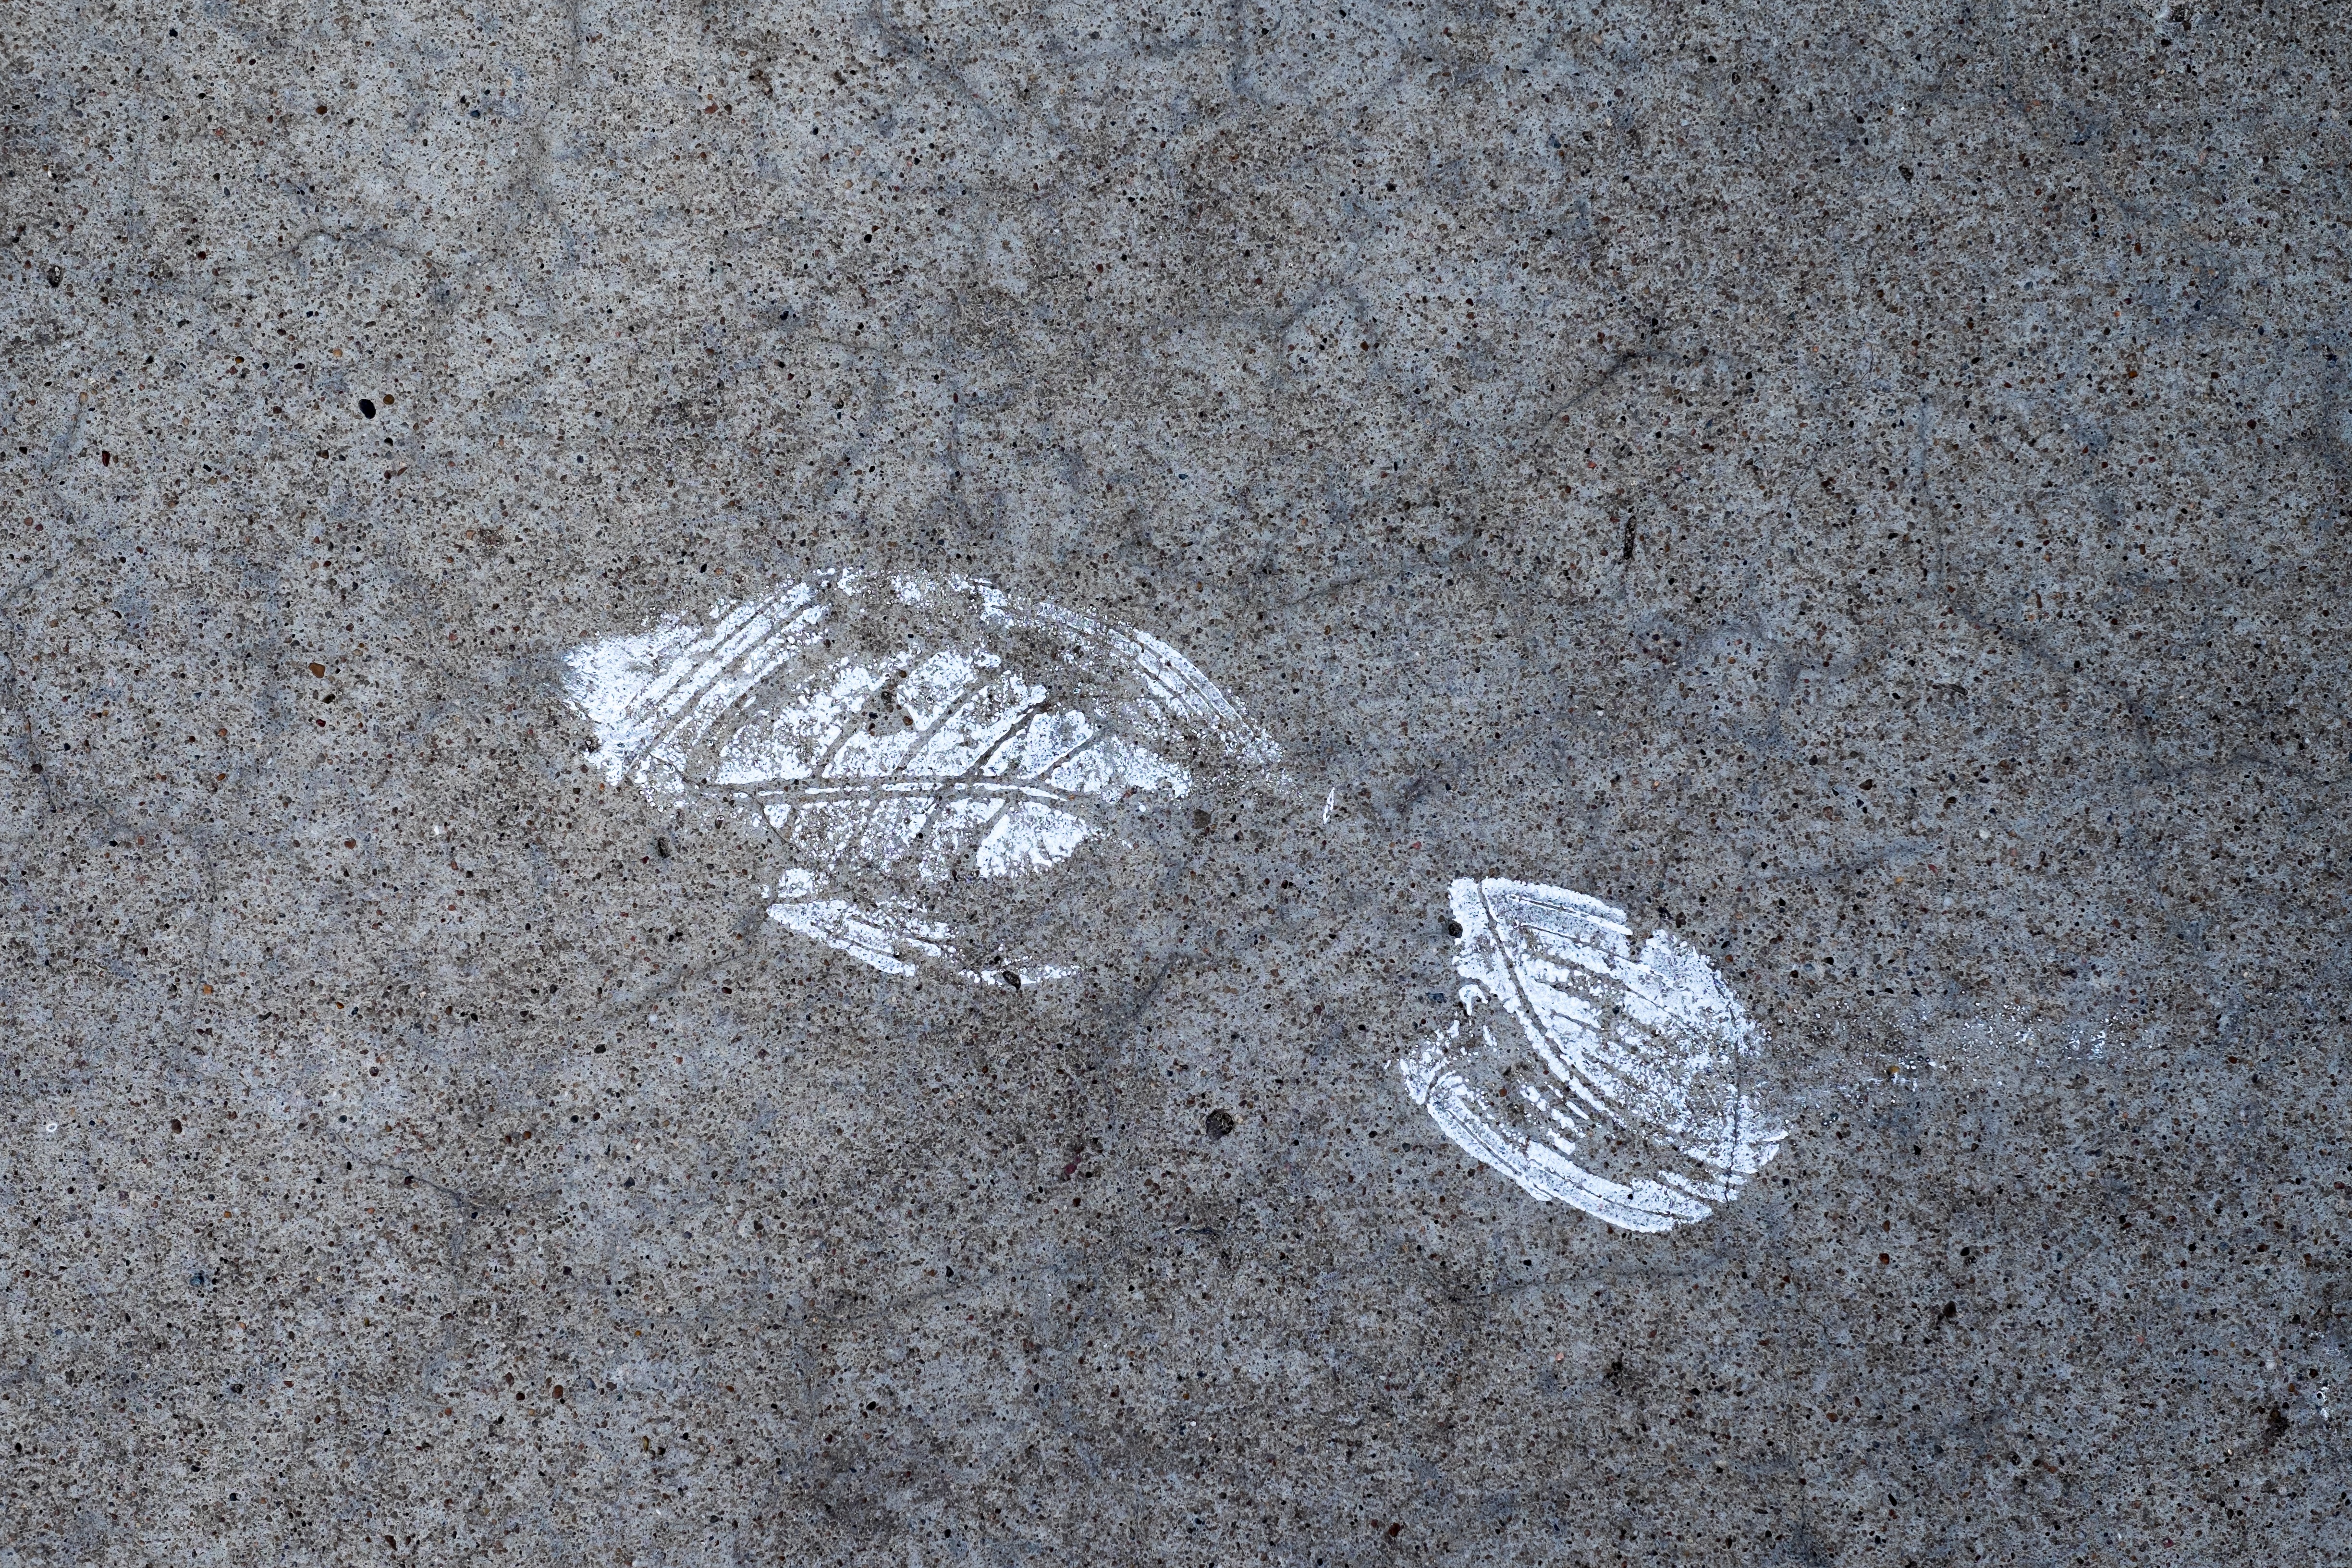
sand, rock, shoe, track, wall, asphalt, construction, pattern, soil, paint, material, concrete, geology, cement, stop, obstacle, solid, wall house, old wall, road surface, concrete background, zasharpanny